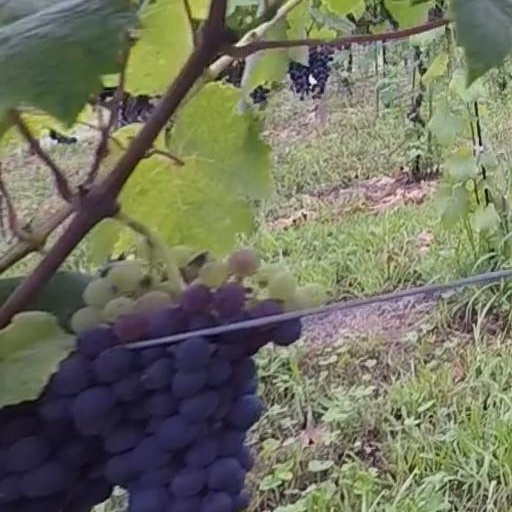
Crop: grape